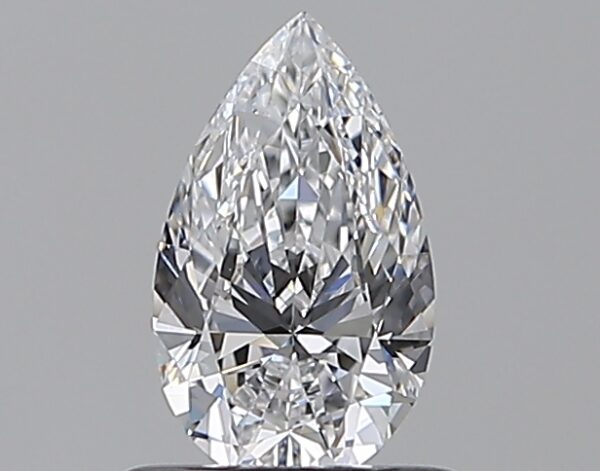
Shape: pear
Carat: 0.57
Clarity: IF
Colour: D
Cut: EX
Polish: EX
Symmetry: EX
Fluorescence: N
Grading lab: GIA
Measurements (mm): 7.59 x 4.51 x 2.82